Toronto Waterfront Marathon

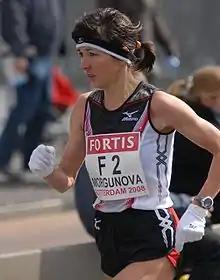
Russia's Lyubov Morgunova was the women's winner in 2003.

The Scotiabank Toronto Waterfront Marathon has successfully raised millions of dollars for charity since its inception. The largest charity attending the marathon for the past three years has been the Engineers Without Borders organization, which uses donations from the marathon for its Run to End Poverty initiative.